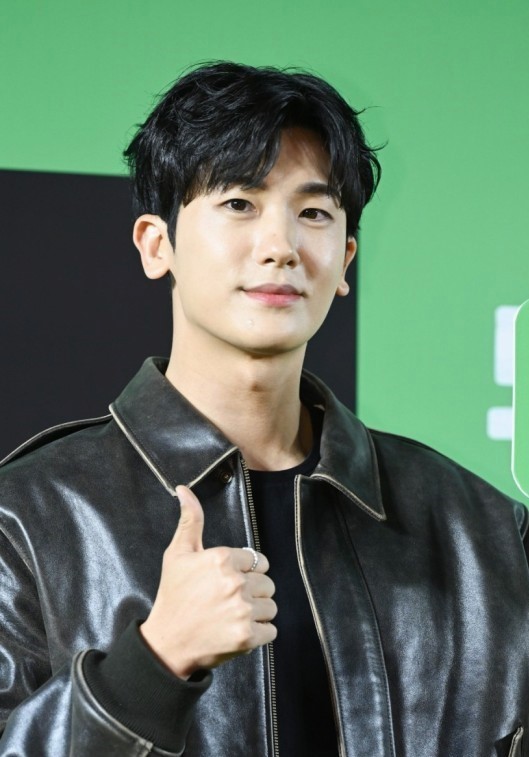
พัก ฮย็อง-ชิก

| name = พัก ฮย็อง-ชิก
| image = 20230425 Park Hyung-sik 박형식.jpg
| native_name_lang = ko
| birth_place = ยงอิน จังหวัดคย็องกี เกาหลีใต้
| years_active = 2010–ปัจจุบัน
| agent = P&Studio
| module = Infobox musical artist
| embed = yes
| module2 = Infobox Korean name
| child = yes
| color = transparent|headercolor=transparent
| rr = Bak Hyeong-sik
| mr = Pak Hyŏngsik
พัก ฮย็อง-ชิก (; เกิด 16 พฤศจิกายน ค.ศ. 1991) เป็นนักร้อง นักเต้น และนักแสดงชาวเกาหลีใต้ เป็นสมาชิกของกลุ่มบอยแบนด์ชาวเกาหลีใต้ชิลเดรนออฟเอมไพร์ (ZE:A) และกลุ่มย่อย ZE:A Five ในฐานะนักแสดงเขามีชื่อเสียงจากเรื่อง "วุ่นรักทายาทพันล้าน" (2013), "สังคมไฮโซ" (2015), "ฮวารัง อัศวินพิทักษ์ชิลลา" (2016), "สาวน้อยจอมพลัง โดบงซุน" (2017), และ สูท คู่ป่วนทนายจอมกวน (2018) นอกจากนั้นเขาได้แสดงในภาพยนตร์และละครเพลงด้วย
== ชีวิตวัยเด็กและการศึกษา ==
ฮย็องชิกเกิดวันที่ 16 พฤศจิกายน ค.ศ. 1991 (พ.ศ. 2534 ปีมะแม) ที่เมืองยงอิน จังหวัดคย็องกี|คยองกี ประเทศประเทศเกาหลีใต้|เกาหลีใต้ ในครอบครัวที่พื้นฐานดี ค่อนข้างมีฐานะ พ่อของเขาทำงานเป็นผู้บริหารระดับสูงของบริษัทรถยนต์ BMW Korea (ปัจจุบันเกษียณแล้ว) และแม่เป็นครูสอนเปียโน ฮย็องชิกเป็นลูกคนเล็ก โดยมีพี่ชาย 1 คนคือ พัค มิน-ชิก ชื่อ "ฮย็องชิก" นั้น เป็นชื่อที่พระตั้งให้ เนื่องจากแม่และยายของเขานับถือศาสนาพุทธ
ฮย็องชิกจบการศึกษาระดับประถมจากโรงเรียน Shingal Elementary School, ระดับมัธยมต้นจาก Kihung Middle School, ระดับมัธยมปลายจาก Shingal High School และศึกษาระดับปริญญาตรี ที่คณะบริหารธุรกิจ Digital Seoul Culture Arts University เปิดโปรไฟล์ "ประธานอัน" หรือ "พัคฮยองชิก "
ฮย็องชิกเป็นเด็กกิจกรรมตัวยง เขาทำกิจกรรมหลายอย่างตั้งแต่เล็ก แม่เคยให้เขาเรียนเทควันโดและฮัปกิโดตั้งแต่เด็ก ๆ แต่เขาไม่ชอบและทำได้ไม่ดีนัก อย่างไรก็ตามเขาเริ่มเรียน ":en: Kumdo|กอมโด (Gumdo)" (ศิลปะการต่อสู้โดยใช้ดาบของเกาหลี คล้ายเคนโด้) ตอน ป.3 และเรียนต่อมาอีกกว่า 8 ปี เขาทำได้ดี และแข่งขันระดับโรงเรียนชนะหลายรายการ Little Park HyungSik in Gumdo uniform เขาสอบได้ถึงระดับ สายดำ ขั้น 4
ช่วงเรียนประถมปลายเขาเข้าร่วมวงดนตรีของโรงเรียน และได้เป็นนักร้องนำของวง ทำกิจกรรมร่วมกับวงหลายอย่าง เขาจึงค่อนข้างเป็นที่รู้จักในโรงเรียน ต่อมาวงของเขาเข้าร่วมการประกวดวงดนตรีประจำจังหวัดจังหวัดคย็องกี|คยองกี และได้รับรางวัลชนะเลิศในการประกวด จากการประกวดครั้งนั้นฮย็องชิกได้รับนามบัตรจากเอเจนซีหลายแห่งให้เข้าร่วมการออดิชั่นเป็นนักร้อง รวมถึง SM Entertainment และ YG Entertainment สองค่ายบันเทิงยักษ์ใหญ่ของเกาหลีใต้ แต่ตอนนั้นเขาไม่สนใจเข้าวงการ จึงไม่ได้เข้าร่วมออดิชั่น จนกระทั่งก่อนเรียนจบประถมปลาย เขาตัดสินใจจะทำกิจกรรมร่วมกับเพื่อน ๆ ในวง เพื่อเก็บเป็นความทรงจำดี ๆ ก่อนจบการศึกษา จึงเข้าออดิชั่นในรายการที่ยังเหลืออยู่ และเขาผ่านการคัดเลือก นั่นทำให้เขาคิดหนัก ไม่แน่ใจว่าควรจะมุ่งหน้าไปทางไหน เขาปรึกษาแม่และได้กำลังใจจากแม่ผู้เชื่อมั่นในความสามารถของเขา ฮย็องชิกจึงตอบรับการคัดเลือก และเริ่มต้นชีวิตเด็กฝึกตั้งแต่นั้นมา
เขาประสบปัญหาในช่วงแรกของการเป็นเด็กฝึก ทำให้เขาตัดสินใจย้ายออกจากเอเจนซีเดิม และเข้าร่วมกับเอเจนซีใหม่คือ Star Empire Entertainment ก่อนจะได้เดบิวต์เป็น ZE:A ในที่สุด
== ชีวิตในวงการบันเทิง ==
=== 2009: ก่อนเดบิวต์ ===
ในเดือนกุมภาพันธ์ ค.ศ 2009 ฮย็องชิกได้เล่นมิวสิควิดีโอเพลง "Date" ให้ซับยูนิตของวงเกิร์ลกรุ๊ปชื่อดัง จิวเวลรี เอส (Jewelry S) และในปีเดียวกันเขาเป็นนายแบบให้แบรนด์ชุดนักเรียนยี่ห้อหนึ่ง และยังเข้าร่วมรายการเรียลลิตี้ทางช่อง Mnet คือ "ZE:A's Debut Diary" ร่วมกับสมาชิก ZE:A คนอื่น ๆ
=== 2010: ZE:A เดบิวต์ ===
ในวันที่ 7 มกราคม ค.ศ. 2010 ฮย็องชิกได้เดบิวต์เป็น 1 ใน 9 สมาชิกของวง ZE:A โดยรับหน้าที่เป็นนักร้องเสียงหลักของวง (Main Vocal) เขาเป็นสมาชิกที่จัดอยู่ในกลุ่มน้องเล็ก(มักเน่) เนื่องจากเขามีอายุน้อยเกือบจะที่สุดของวง โดยอายุมากกว่าน้องเล็กสุดของวง คิม ดง-จุน (Kim Dong-Jun) เพียง 3 เดือน
=== 2011: ละครเวที (Musical) เรื่องแรก ===
ในปี 2011 นี้ ฮย็องชิกเริ่มได้รับโอกาสให้ทำกิจกรรมเดี่ยวนอกเหนือจากงานร่วมกับวงมากขึ้น เขาได้รับคัดเลือกให้เล่นบท "บัน แฮ-วอน" (Ban Hae-won) 1 ใน 3 ตัวละครเอกในละครเวทีเรื่อง "Temptation of Wolves" ร่วมกับ คิม รยอ-อุก วง ซูเปอร์จูเนียร์ (Ryeowook SJ) นั่นทำให้เขาเริ่มมีความสัมพันธ์อันดีกับเพื่อน ๆ พี่ ๆ ในวงการอย่างกว้างขวางมากขึ้น โดยเฉพาะกับ คิม รยอ-อุก|รยออุก ซึ่งให้ความเอ็นดูฮย็องชิกมาก เคยชวนเขาไปเที่ยวเล่นและค้างคืนถึงหอพักของ ซูเปอร์จูเนียร์ และเคยพูดถึงฮย็องชิกออกรายการและสื่อโซเชี่ยลหลายครั้ง ซึ่งฮย็องชิกเคยพูดถึงรยออุคว่า รยออุคเป็นเหมือนเทวดามาโปรด ตอนนั้นเขามีปัญหากับการปรับตัวให้เข้ากับวงการบันเทิง แต่พี่รยออุคได้ช่วยแนะนำในหลาย ๆ เรื่อง
=== 2012: เริ่มต้นงานแสดง ===
ในปีนี้ฮย็องชิกเริ่มได้รับบทที่ดีขึ้น แม้จะยังไม่ใช่บทเด่นนักแต่ก็ดีกว่าบทรับเชิญที่เขาเคยได้ในช่วงปี 2010 เขาร่วมแสดงในละครของช่อง SBS เรื่อง "I Remember You". และในปีเดียวกันเขาได้รับบทน้องชายนางเอก ซึ่งเป็นนักร้องนำวงอินดี้ "โอ ซู-ฮยอน" ในละครเรื่อง "Dummy Mommy ทางช่อง SBS" เขาเริ่มเป็นที่รู้จักมากขึ้นจากการเข้าร่วมรายการ"โรแมนติกไอดอล (The Romantic & Idol)" ซึ่งเขาออกรายการร่วมกับไอดอลหลายคน และเกิดกระแสคู่จิ้นระหว่างฮย็องชิก กับ นัม จี-ฮย็อน|จี-ฮย็อน หัวหน้าวงโฟร์มินิต (Ji-hyun 4Minute) ช่วงระหว่างรายการออกอากาศด้วย จีฮยอน 4 minutes และ ZE:A ฮยองชิก
=== 2013: ปีแห่งสปอตไลท์ : Real Men เปลี่ยนชีวิต ===
เริ่มต้นตั้งแต่ต้นปี ในเดือนมกราคม ละครดราม่าเรื่อง "Sirius" ได้เริ่มฉายทางช่อง KBS2 ในเรื่องนี้ฮย็องชิกได้รับบทที่ยากขึ้นมาก เขาเล่นบทฝาแฝด ซึ่งก็คือตัวละครเอกของเรื่อง "โด อึน-ชาง" (Do Eun-Chang) และ "โด ชิน-อู" (Do Shin-woo) ในช่วงวัยรุ่น ซึ่งเขาได้รับเสียงชื่นชมจากการเล่นเป็นตัวละคร 2 ตัว ที่มีนิสัยแตกต่างกัน ให้เห็นถึงความต่างของตัวละครได้อย่างชัดเจน และเล่นบทดราม่ากดดันได้ดี Idol Actors Park Hyung-sik
ในเดือนมีนาคม 2013 ฮย็องชิกเป็น 1 ใน 5 สมาชิกของ ZE:A ที่ได้ออกอัลบั้มยูนิตย่อย ZE:A Five ร่วมกับ ชีวาน (Siwan), เควิน (Kevin), มินวู (Minwoo) และ ดงจุน (Dongjun)
จากการผลงานการแสดงในเรื่อง Sirius ทำให้เขาได้รับบทเด่นในละครช่อง tvN เรื่อง "ลิขิตรักข้ามเวลา" (Nine: Nine Time Travels) โดยเล่นเป็นพระเอกช่วงวัยรุ่น "พัค ซอน-อู" (Park Sun-woo) ซึ่งแสดงโดย ลี จิน-อุค (Lee Jin-wook) เนื่องจากเป็นละครที่ตัวเอกข้ามเวลาได้ เขาจึงมีบทบาทสำคัญตลอดเรื่อง ผู้กำกับเรื่องนี้ได้ให้เหตุผลที่เลือกฮย็องชิกมาแสดงบทนี้ว่า เขาได้ดูละครเรื่อง Sirius และประทับใจการแสดงออกทางแววตาของฮย็องชิกในบทฝาแฝด 2 คน ทำให้เขามั่นใจว่าฮย็องชิกจะทำได้ดีในบทนี้ และ "คิม ยอง-คยู" (Kim Young-Kyu) ผู้ช่วยโปรดิวเซอร์ในเรื่องนี้ก็ออกมาชื่นชมฮย็องชิกเช่นกันว่า ""เขาเป็นนักแสดงที่มีพัฒนาการในทุก ๆ วัน ถึงแม้เขาจะเป็นไอดอล แต่เขามีศักยภาพที่จะเติบโตเป็นนักแสดงได้ เขาจะต้องประสบความสำเร็จอย่างแน่นอน"" ZE:A’s Park Hyung Sik Succeeds At Time Travel
และผลงานที่โดดเด่นที่สุดในปีนี้ เป็นผลงานเปลี่ยนชีวิตของฮย็องชิกอย่างแท้จริง แจ้งเกิดฮย็องชิกให้เป็นที่รู้จักในวงกว้างอย่างรวดเร็ว คือ รายการเรียลลิตี้ฝึกทหารเรตติ้งสูง "เรียลเมน" (Real Men) ทางช่อง MBC ฮย็องชิกได้รับคัดเลือกให้เข้าร่วมรายการแทน "มีร์" (Mir) เอ็มแบล็ก ซึ่งถอนตัวออกจากรายการไป โดยฮย็องชิกเข้าร่วมรายการพร้อมกับ "จางฮยอก" (Jang Hyuk) ดาราชือดัง ในตอนที่ 9 ของซีซั่นแรก ฮย็องชิกเข้าร่วมรายการด้วยภาพลักษณ์ไร้เดียงสาแต่มุ่งมั่น เพียงแค่ตอนที่ 9 นี้ออกอากาศ เขาก็ได้รับความสนใจมาก ชื่อของเขาขึ้นอันดับ 1 ในเว็บค้นหาต่าง ๆ (search engine) ในทันที ทำให้รายการได้รับความสนใจมาก เรตติ้งจากระดับ 6-7% ในตอนก่อน ๆ พุ่งขึ้นไปถึงระดับ 14-15% ภายในเวลาไม่ถึงเดือนหลังจากเขาเข้าร่วมรายการ ฮย็องชิกได้รับความเอ็นดูอย่างท่วมท้นจากแฟนๆรายการจนได้รับฉายา "ทหารน้อย" (Baby Soldier) เขาได้รับความสนใจในวงกว้างจนถึงขนาดได้เป็นพรีเซ็นเตอร์โฆษณาสินค้ารายการใหญ่ ๆ หลายรายการ เช่น บะหมี่กึ่งสำเร็จรูปยี่ห้อดัง ชินรามยอน (Shin Ramyun), ขนมเปเปโร่ (PEPERO), เสื้อผ้าและอุปกรณ์ Outdoor มาร์มอต (Marmot) etc.
หลังจากเขามีชื่อเสียงในวงกว้างแล้ว ทำให้งานในวงการทั้งของเขาและของวง ZE:A เพิ่มขึ้นเป็นเท่าตัว ตารางงานเขาแน่นมาก ฮวัง ควัง-ฮี (Kwang-hee) หนึ่งในสมาชิก ZE:A เคยบอกว่า ฮย็องชิกทำให้ค่าตัวของวงเพิ่มขึ้นเป็นสองเท่า และบทบาทของฮย็องชิกในวงก็เพิ่มมากขึ้นอย่างเห็นได้ชัด เขาได้เต้นในตำแหน่งเซ็นเตอร์ ในท่อนฮุคเพลงโปรโมตอัลบั้มใหม่ "The Ghost of Wind" จากเดิมที่มักจะได้เต้นอยู่ด้านหลังเพราะตัวสูงที่สุด และได้รับหน้าที่ในการให้สัมภาษณ์ในรายการต่างๆ มากขึ้นHappy Together - Unexpected stars Special with Hyungsik & Kwanghee of ZE:A & more! (2013.09.11)
ฮย็องชิกได้รับคัดเลือกให้เล่นบทพระเอก "ไคลด์" (Clyde) ในละครเวทีสุดคลาสสิคเรื่อง บอนนีและไคลด์|"บอนนีและไคลด์" (Bonnie & Clyde) ร่วมกับ คีย์ (นักร้อง)|คีย์ ชายนี (Key SHINee)Musical Bonnie & Clyde: Featuring Park Hyungsik & SHINee Key ซึ่งทำการแสดงในช่วงเดือนกันยายนถึงตุลาคม
โอกาสทางด้านการแสดงของเขาเปิดกว้างมากยิ่งขึ้น เขาร่วมแสดงในละครฮิตของช่อง SBS เรื่อง หยุดหัวใจ นายไฮโซ ("The Heirs") ในบท "โจ มยอง-ซู" (Jo Myung-Soo) แต่เนื่องจากตารางงานของเขาแน่นมาก ทำให้กองละครจำเป็นต้องปรับลดบทบางช่วงของเขาลงอย่างน่าเสียดาย ซึ่ง คิม อู-บิน (Kim Woo-bin) เล่าถึงเรื่องนี้ในงานรางวัลประจำปีของช่อง SBSKim Woo Bin says he and Park Hyung Sik aimed to win the Best Couple Award in Heirs
ฮย็องชิกคว้ารางวัลแรกในชีวิตหลังจากเข้าวงการบันเทิงได้ในปีนี้เอง นั่นคือรางวัล MBC Entertainment Awards 2013 สาขา ดาวรุ่งชายยอดเยี่ยมในรายการวาไรตี้ (Best Male Newcomer in a Variety Show) จากผลงานในรายการ เรียลเมน (Real Men)The Winners of 2013 MBC Entertainment Awards
=== 2014: ดาวรุ่งแห่งวงการละคร ===
ช่วงเดือนมกราคม มีข่าวลือว่าฮย็องชิกจะถอนตัวออกจากรายการเรียลเมน (Real Men) เนื่องจากตารางงานที่แน่นจนเกินไปของเขา โดยข่าวว่าเขาจะออกจากรายการพร้อมกับ จางฮยอก, รยู ซู-ยอง (Ryu Soo-young) และ ซน จิน-ยอง (Son Jin-young) ซึ่งทั้ง 3 คนถอนตัวออกจากรายการไปในตอนที่ 44 แต่ฮย็องชิกก็ออกมายืนยันว่าจะยังอยู่ร่วมกับรายการต่ออย่างแน่นอนHyungsik to leave 'Real Men' แต่เขาได้รับบาดเจ็บที่หลังในขณะถ่ายทำรายการตอนที่ 51 ซึ่งออกอากาศวันที่ 30 มีนาคม 2014 ทำให้จำเป็นต้องหยุดพักการถ่ายทำรายการไปช่วงระยะสั้น ๆ และกลับมาในตอนที่ 54’s Park Hyung Sik to Miss Next Recording of “Real Men” Due to Injury
ต้นปี 2014 นี้ ฮย็องชิกมีผลงานละครเวทีเรื่อง "สามทหารเสือ" (The Three Musketeers) โดยเขารับบทพระเอก "ดาตาญัง" (d'Artagnan) ร่วมกับ ซ็องมิน ซูเปอร์จูเนียร์ (Sungmin SJ), คีย์ (นักร้อง)|คีย์ ชายนี (Key SHINee), จุน. เค ทูพีเอ็ม (Jun K. 2PM), ซึงย็อน เอฟทีไอส์แลนด์ (Suenghyun FT Island) ซึ่งเริ่มแสดงมาตั้งแต่เดือนธันวาคม 2013 ถึงเดือนกุมภาพันธ์ 2014'Three Musketeers' musical starring Sungmin, Jun.K, Hyungsik โดยฮย็องชิกได้เข้าร่วมในรอบการแสดงที่ประเทศญี่ปุ่นในเดือนมีนาคมด้วยZE:A Park Hyungsik Heading to Japan for Musical The Three Musketeers
และในเดือนเมษายนปีนี้ ฮย็องชิกได้กลับมารับบท "ไคลด์" (Clyde) อีกครั้ง ในการรีสเตทละครเวทีเรื่อง บอนนีและไคลด์|"บอนนีและไคลด์" (Bonnie & Clyde) โดยคราวนี้เขาได้เล่นคู่กับรุ่นพี่ที่อายุห่างกันถึง 11 ปี กาฮี จากวง อาฟเตอร์สกูล (วงดนตรีเกาหลี)|อาฟเตอร์สกูล (Kahi Afterschool) โดยมีรอบการแสดงยาวไปถึงเดือนมิถุนายนZE:A’s Park Hyung Sik and Kahi to Meet as Lovers in “Bonnie & Clyde” Park Hyung Sik Rejoins as Cast of Musical “Bonnie and Clyde”
ฮย็องชิกยังคงทำกิจกรรมร่วมกับวง ZE:A อย่างต่อเนื่อง ช่วงเดือนมิถุนายน ZE:A ออกอัลบั้มใหม่ โปรโมตเพลง "Breath" และ "St:Dagger" โดยอัลบั้มใหม่นี้ฮย็องชิกได้มีส่วนร่วมกับการแต่งทำนองเพลง "One" ร่วมกับ e.one ด้วย
ฮย็องชิก ได้รับการเสนอบทตัวละครหลักในละครครอบครัว 53 ตอนจบ ทางช่อง KBS2 เรื่อง "ครอบครัวจอมวุ่น บ้านอุ่นไอรัก" ("ครอบครัวจอมวุ่น บ้านอุ่นไอรัก|What Happens to My Family)" ในบทน้องชายคนเล็กผู้ไม่เอาถ่านของครอบครัว "ชา ดัล-บง" (Cha Dal-Bong) ทำให้เขาจำเป็นต้องถอนตัวออกจากรายการ "เรียลเมน" (Real Men) ในเดือนกรกฎาคม เพื่อให้ตารางงานของเขาสามารถรองรับงานละครยาวได้ และนั่นเป็นการตัดสินใจที่ถูกต้อง เพราะละครเรื่องนี้ประสบความสำเร็จมาก เรตติ้งถล่มทลายขึ้นไปสูงที่สุดถึง 44.4% ทำเรตติ้งสูงที่สุดของละครทุกช่องในปีนั้น ทำให้ฮย็องชิกได้รับเสียงชื่นชมและได้รับการยอมรับในฝีมือการแสดงมากขึ้น
จากฝีมือการแสดง และความสำเร็จของละคร "ครอบครัวจอมวุ่น บ้านอุ่นไอรัก" (What Happens to My Family) ทำให้ฮย็องชิกคว้ารางวัลได้ถึง 2 รางวัลจากงานประกาศรางวัลประจำปีของช่อง คือ KBS Drama Awards 2014 สาขา ดาวรุ่งชายยอดเยี่ยม (Best New Actor) และสาขา คู่แสดงยอดเยี่ยม (Best Couple Award) ร่วมกับ นัม จี-ฮยอน (Nam Ji-hyun) ซึ่งแสดงคู่กันในละครเรื่องนี้ KBS Drama Awards' Best New Actor and Actress awards for Seo In-guk Park Hyung-sik Kim Seul-gi Nam Ji-hyun The Winners of the 2014 KBS Drama Awards
ฮย็องชิกกลับไปปรากฏตัวในรายการเรียลเมนอีกครั้งในตอนพิเศษ End of the year : Special Vacation ซึ่งออกอากาศช่วงเดือนธันวาคม ซึ่งรวบรวมทหารที่เคยออกรายการในตอนต่าง ๆ มารวมตัวกันเป็นพิเศษ ตามความต้องการของ คิม ซู-โร (Kim Soo-ro), ซอ คยอง-ซอก (Seo Kyung Seok) และ แซม แฮมมิงตัน (Sam Hammington) สมาชิกหลักของรายการ ซึ่งกำลังจะครบกำหนดการฝึกและจะออกจากรายการในเดือนมกราคม 2015ZE:A’s Park Hyung Sik to Reappear on ‘Real Man’
=== 2015: เปลี่ยนภาพลักษณ์ ===
ช่วงต้นปี 2015 ฮย็องชิกยังคงถ่ายทำละครเรื่อง "ครอบครัวจอมวุ่น บ้านอุ่นไอรัก" (What Happens to My Family) โดยละครเรื่องนี้ยังคงออกอากาศและทำเรตติ้งสูงขึ้นเรื่อย ๆ จนจบในเดือนกุมภาพันธ์
หลังจากปิดกล้องละครแล้ว เขาก็ตอบรับเข้าร่วมรายการวาไรตี้ "Law of the Jungle" ตอน อินโดจีน (Indochina)Hyungsik confirmed for 'Laws of the Jungle - Indochina' ตอนที่ 158 - 162 โดยถ่ายทำในช่วงปลายเดือนกุมภาพันธ์ - มีนาคม และออกอากาศในช่วงเดือน เมษายน - พฤษภาคม
ฮย็องชิกได้รับโอกาสในการแสดงบทที่โตขึ้นในละครเรื่อง "สังคมไฮโซ" (สังคมไฮโซ|High Society) ซึ่งเป็นละครที่เปลี่ยนภาพลักษณ์ของเขาได้อย่างเฉียบขาด จากเดิมที่เขามักจะได้รับบทแนววัยรุ่น หรือหนุ่มน้อยสดใส แต่เรื่องนี้เขาได้รับบทเป็นหนุ่มสังคมจัด หล่อ รวย เจ้าชู้ ผู้อำนวยการของซุปเปอร์มาร์เก็ต ที่ตกหลุมรักพนักงานพาร์ทไทม์ในบริษัทตัวเอง บทบาท "ยู ชาง-ซู" (Yoo Chang-Soo) ในเรื่องนี้ ส่งให้เขามีรูปลักษณ์ที่โตขึ้นอย่างชัดเจน กลายเป็นนักแสดงดาวรุ่งที่น่าจับตามอง และมีโอกาสร้องเพลงประกอบละครเดี่ยวเป็นครั้งแรก คือ เพลง "You're My Love" ZE:A's Hyungsik serenades with 'High Society' OST 'You're My Love'
ละครเรื่องนี้ประสบความสำเร็จในประเทศญี่ปุ่น นั่นทำให้ความนิยมของเขาในญี่ปุ่นพุ่งสูงขึ้น จากที่มีอยู่แล้วเนื่องจากละคร "ครอบครัวจอมวุ่น บ้านอุ่นไอรัก" (What Happens to My Family) ดังในญี่ปุ่น และวง ZE:A มีฐานแฟนคลับอยู่ที่ญี่ปุ่นพอสมควร จนกระทั่งสามารถจัดงานแฟนมีตติ้งเดี่ยว (Solo Fan meeting) ของตนเองที่ญี่ปุ่นได้ZE:A Member Hyungsik To Hold Solo Fan Meeting In Tokyo, Japan Hyung-sik holds first fan meeting in Japan
ความโดดเด่นด้านการแสดงของเขาในละคร High Society ทำให้เขาคว้ารางวัลประจำปีของช่องไปครอง คือ SBS Drama Awards 2015 สาขา รางวัลนักแสดงชายดีเด่น (Excellence Award, Actor in a Miniseries)
=== 2016: ละครพีเรียดเรื่องแรก (ซากึก) ===
ช่วงปลายปี 2015 ฮย็องชิกได้รับการเสนอบท 1 ใน 3 ตัวละครเอก ในละครเรื่อง "ฮวารัง อัศวินพิทักษ์ชิลลา" (Hwarang: The Poet Warrior Youth)ฮวารัง อัศวินพิทักษ์ชิลลา เขารับบทตัวละครซึ่งมีอยู่จริงในประวัติศาสตร์คือ "ซัม เมก-จง" (Sam Maek-Jong) หรือ "พระเจ้าจินฮึงแห่งซิลลา|พระเจ้าจินฮึง" กษัตริย์ผู้ยิ่งใหญ่แห่งอาณาจักรชิลลา โดยละครเรื่องนี้เป็นละครฟอร์มยักษ์ นำแสดงโดยนักแสดงชื่อดังอย่าง พัก ซอ-จุน (Park Seo-jun), โค อา-รา (Go A-ra) และ ฮย็องชิก ร่วมกับนักแสดงอีกหลายคนซึ่งต่างได้รับความสนใจ เช่น ชเว มิน-โฮ (นักร้อง)|ชเว มิน-โฮ วง ชายนี (Minho SHINee) และ วี วง บีทีเอส (กลุ่มนักร้อง)|บีทีเอส (V BTS) ฯ ลฯ ทำให้ละครเป็นที่จับตามองอย่างมากทั้งในและต่างประเทศตั้งแต่ยังไม่เริ่มถ่ายทำ
ละครเรื่องนี้เป็นละครที่ถ่ายทำเสร็จทั้งหมดก่อนเริ่มฉาย (Pre-Production) และเนื่องจากเป็นละครพีเรียดที่มีฉากต่อสู้หลายฉาก นักแสดงจึงต้องเข้าเรียนขี่ม้า ยิงธนู และฟันดาบเพิ่มเติม ฮย็องชิกซึ่งมีพื้นฐานการขี่ม้ามาก่อนแล้ว เนื่องจากเคยเรียนในช่วงสั้นๆสมัยเด็ก และเป็นมือธนูในการแข่งขันกีฬาสีไอดอลHyungsik Archery ทั้งยังมีทักษะการฟันดาบจากการเล่น:en: Kumdo|กอมโด (Kumdo) สามารถทำได้ดีโดยไม่ต้องใช้ตัวแสดงแทนPark Hyungsik Hopes to Film “Hwarang” Without Stunt Doubles 'HWARANG' PD INTERVIEW ② "HYUNGSIK·MINHO·TAEHYUNG, TOWARDS THE 2ND HALF, THEY WILL PROBABLY GET (MUCH) APPLAUSE"
ฮย็องชิกได้มีโอกาสร้องเพลงประกอบละครอีกครั้งในละครเรื่องนี้ ซึ่งเป็นเพลงประกอบละครในตอนที่ 7 ชื่อเพลง I'll be Here.Park Hyung Sik Lends His Sweet Vocals For Latest “Hwarang” OST
ฮวารังเลื่อนการถ่ายทำจากเดิมที่ควรจะเริ่มตั้งแต่ช่วงสิ้นปี 2015 เป็นช่วงปลายเดือนมีนาคม ทำให้คิวงานของฮย็องชิกมีช่องว่างเขาจึงถือโอกาสพักผ่อนหลังจบละคร High Society โดยเดินทางมาพักผ่อนที่ประเทศไทยพร้อมกับ ชีวาน เพื่อนร่วมวง ZE:A และลงเรียนคอร์สดำน้ำจนกระทั่งได้รับใบอนุญาตดำน้ำ โดยเขาเคยพูดว่า เขาชอบความรู้สึกตอนที่ดำน้ำ เขารู้สึกเหมือนได้อยู่กับตัวเองอย่างแท้จริง มันมีแค่ตัวเขากับเสียงเต้นของหัวใจตัวเอง
และหลังจากพักผ่อนเขาก็กลับมารับงานละครเวที "สามทหารเสือ" (The Three Musketeers) ซึ่งรีสเตทอีกครั้งในบท "ดาตาญัง" (d'Artagnan) เช่นเดิม ร่วมกับ ซานดึล และ ชินอู แห่งวง บีวันเอโฟร์ (Sandeul and CNU B1A4) โดยมีรอบการแสดงในเดือนเมษายน - มิถุนายนZE:A's Hyungsik is cast in the musical 'The Three Musketeers' Hyung Sik, Sandeul, and CNU Confirmed for 2016 “The Three Musketeers” Musical
เดิมกำหนดฉายของฮวารังคือช่วงเดือนกรกฎาคม แต่ก็ได้เลื่อนฉายไปถึงช่วงเดือนธันวาคม นั่นทำให้ละครฉายยาวข้ามไปถึงเดือนกุมภาพันธ์ ปี 2017 จนเวลาออกอากาศทับซ้อนกับละครอีกเรื่องซึ่งฮย็องชิกนำแสดงเช่นกัน คือ "สาวน้อยจอมพลัง โดบงซุน" (Strong Woman Do Bong-soon) ซึ่งมีกำหนดฉายในเดือนมกราคม 2017 ซึ่งเกิดขึ้นไม่บ่อยนักในวงการละครของเกาหลี ทำให้ละคร "หญิงแกร่งโดบงซุน" ตัดสินใจเลื่อนเวลาฉายไปเป็นเดือนกุมภาพันธ์ 2017 กล่าวคือ ตอนจบของฮวารังออกอากาศในวันที่ 21 กุมภาพันธ์ 2017 และตอนแรกของ "หญิงแกร่งโดบงซุน" ออกอากาศ ใน 3 วันถัดมาทันที คือวันที่ 24 กุมภาพันธ์ 2017 เรียกว่าฉายต่อกันในสัปดาห์เดียวกันเลยทีเดียวPark Hyung Sik Joins Park Bo Young In “Do Bong Soon” Drama, Broadcast Likely To Overlap With “Hwarang” ZE:A’s Hyungsik to Star Alongside Park Bo Young In “Do Bong Soon”
สัญญาของฮย็องชิกกับ Star Empire Entertainment จะสิ้นสุดลงในวันที่ 6 มกราคม 2017 ทำให้เอเจนซี่ต่างวิ่งเข้าหาฮย็องชิกเพื่อเสนอสัญญา และแม้จะค่อนข้างชัดเจนว่าสมาชิกวง ZE:A ทุกคนจะไม่ต่อสัญญากับต้นสังกัดเดิม เนื่องจากมีความขัดแย้งที่หัวหน้าวง ZE:A มุน จุน-ยอง (Moon Jun-Young) เคยออกมาแฉถึงสัญญาที่เอารัดเอาเปรียบของ Star Empire ไปเมื่อปี 2014หัวหน้าวง ZE:A ทวีตจวกประธานค่าย Star Empire แต่ Star Empire ยังคงพยายามยื้ออย่างที่สุด โดยขู่ดำเนินการทางกฎหมายกับเอเจนซี่ต่าง ๆ ที่เข้ามาทาบทามพวกเขาด้วยStar Empire addresses rumors about ZE:A's departure from the label
=== 2017: ขึ้นทำเนียบพระเอก โด่งดังทั่วเอเชีย ===
ฮย็องชิกได้รับบทพระเอกอย่างเต็มตัวเป็นครั้งแรกในละครโรแมนติกคอมเมดี้ ทางช่องเคเบิล JTBC เรื่อง ""สาวน้อยจอมพลัง โดบงซุน" (Strong Woman Do Bong-soon)" คู่กับดาราสาวชื่อดัง พัค โบ-ยอง (Park Bo-young) โดยเขารับบทเป็น "อัน มิน-ฮยอก" (Ahn Min-hyuk) ประธานบริษัทผลิตเกมชื่อดัง ละครเรื่องนี้ประสบความสำเร็จทั้งในด้านกระแสและเรตติ้ง ทุบสถิติเรตติ้งสูงสุดของละครช่อง JTBC “Strong Woman Do Bong Soon” Scores Highest Viewership Ratings Yet ความนิยมของฮย็องชิกพุ่งสูงขึ้นอย่างรวดเร็วทั้งในและต่างประเทศ รวมถึงประเทศไทยด้วย และเขาก็ได้มีโอกาสร้องเพลงประกอบละครอีกครั้ง ชื่อเพลง Because of YouPark Hyung Sik Lends Voice To “Strong Woman Do Bong Soon” OST
ในช่วงเดือนกุมภาพันธ์ ภาพยนตร์แอนิเมชั่นชื่อดัง "โทรลล์ส" (Trolls) ซึ่งฮย็องชิกพากย์เสียงภาษาเกาหลีในบทพระเอก "แบรนช์" (Branch) ร่วมกับดาราสาว อี ซอง-คยอง (Lee Sung-kyung) ซึ่งพากย์บทนางเอกได้ออกฉายLee Sung Kyung and Park Hyung Sik Get Into Character For “Trolls” โดยทั้งคู่ได้ร้องเพลงประกอบภาพยนตร์เรื่องนี้ True Colors ในช่วงโปรโมตภาพยนตร์ร่วมกัน Park Hyungsik & Lee SungKyung True Colors
ละคร ""สาวน้อยจอมพลัง โดบงซุน" (Strong Woman Do Bong-soon)" เป็นละครเรื่องสุดท้ายของฮย็องชิกภายใต้สังกัด Star Empire หลังจากหมดสัญญาไปตั้งแต่ต้นเดือนมกราคมแล้ว ฮย็องชิกยังคงใช้เวลาตัดสินใจเลือกสังกัดใหม่อย่างไม่เร่งรีบ เขาได้รับข้อเสนอจากสังกัดใหญ่ๆ มากมาย ยิ่งโดยเฉพาะหลังจากความสำเร็จของละคร ""สาวน้อยจอมพลัง โดบงซุน"" ZE:A's contracts with Star Empire Entertainment come to an end แต่เขารอจนปิดกล้องละครและหมดภาระผูกพันกับต้นสังกัดเดิมอย่างแท้จริงแล้ว จึงประกาศการเลือกสังกัดใหม่ และฮย็องชิกตัดสินใจเลือก United Artists Agency (UAA) ซึ่งดูแลนักแสดงชื่อดังอย่าง ซอง เฮเคียว (Song Hye-kyo) และ ยู อา-อิน (Yoo Ah-in) เป็นบ้านหลังใหม่ของเขา โดยประกาศเซ็นสัญญาอย่างเป็นทางการกันในเดือนเมษายน 2017Park Hyung Sik Officially Signs Contract With New Agency ทำให้เห็นถึงเส้นทางในวงการบันเทิงที่เขาต้องการเดินไปต่อชัดเจนมากขึ้นว่า เขาต้องการเริ่มต้นชีวิตนักแสดงอย่างเต็มตัว จึงเลือกเซ็นสัญญากับสังกัดนักแสดง ฮย็องชิกได้ตกลงกับต้นสังกัดใหม่ก่อนแล้วว่า เขาขอหยุดพักผ่อนในเดือนพฤษภาคม เพราะเขาถ่ายละครยาวมาตลอดตั้งแต่ฮวารัง จนถึงโดบงซุนโดยไม่ได้หยุดพัก ซึ่งเขาใช้เวลาพักผ่อนอย่างเต็มที่กับครอบครัวและเพื่อน ๆ ทั้งเพื่อนนอกวงการสมัยเรียนและเพื่อนๆ ในวงการไอดอล
หลังจากกลับจากการพักผ่อนเขาก็เริ่มงานแรกทันทีนั่น คือ แฟนมีตติ้งเดี่ยวครั้งแรกของเขาในเกาหลี Summer Day, Our First Step ซึ่งจัดขึ้นในวันที่ 2 กรกฎาคม 2017 ที่ Blue Square Samsung Card Hall ซึ่งบัตรงานนี้ขายหมดเกลี้ยงภายในเวลาไม่กี่นาทีPark Hyung Sik To Hold His First Fan Meeting Event 1st FMtickets sold out in 13 minutes โดยแขกรับเชิญในงานนี้คือ เพื่อนร่วมวง ZE:A อิม ชี-วาน, ไอดอลของเขา นักร้องชื่อดัง พัค ฮโย-ชิน (Park Hyo-shin) และเพื่อนสนิทนอกวงการของเขา 3 คน
จากนั้นเขาก็เริ่มทัวร์แฟนมีตติ้งในประเทศต่าง ๆ ในเอเชีย คือ 1. ประเทศไต้หวัน (30 กรกฎาคม 2017)Park Hyung Sik to Hold A Fan Meeting in Taiwan 2. ประเทศไทย “2017 Park Hyung Sik First Love in Bangkok" ณ GMM Live House (6 สิงหาคม 2017)"พัก ฮย็อง-ชิก"เสิร์ฟความสุขสุดฟินให้แฟน ๆ ชาวไทย ในงาน "2017Park Hyung Sik First Love in Bangkok" เซ็นทรัลเวิลด์ พัก ฮย็อง-ชิก เสิร์ฟความสุขสุดฟินให้แฟนชาวไทยใน 2017 Park Hyung Sik First Love in Bangkok ’s Park Hyungsik to hold a fan meeting and showcase in Bangkok 3. ประเทศญี่ปุ่น (29 สิงหาคม 2017)PHS FAN MEETING IN JAPAN. AUGUST 29, 2017 @ NAKANO ZERO HALL 4. ประเทศฟิลิปปินส์ (11 พฤศจิกายน 2017)Park Hyung Sik First Love in Manila Fan Meeting Hyung Sik to visit Manila in November ซึ่งได้รับการตอบรับเป็นอย่างดี โดยเฉพาะที่ประเทศไต้หวัน ซึ่งบัตรขายหมดอย่างรวดเร็วภายในเวลาไม่กี่นาที จนต้องเพิ่มที่นั่งแถวพิเศษในภายหลัง
ในช่วงปลายปี ฮย็องชิกรับบทพระเอกในภาพยนตร์สั้น ความยาว 30 นาที เรื่อง “ทูไลตส์: ริลูมิโน|Two Lights: Relúmĭno” คู่กับนักแสดงสาว ฮัน จี-มิน (Han Ji-min) กำกับโดยผู้กับกับชื่อดัง ฮอ จิน-โฮ (Hur Jin-ho) ภาพยนตร์เรื่องนี้เป็นภาพยนตร์การกุศล เพื่อโปรโมตแอปพลิเคชันช่วยเหลือผู้ป่วยโรคจอประสาทตาเสื่อมของซัมซุงอิเล็คทรอนิกส์ (Samsung Electronics) โดยฮย็องชิกรับบทเป็น ช่างจูนเปียโน "ซอ อิน-ซู" (Seo In-soo) ซึ่งเพิ่งเริ่มป่วยเป็นโรคจอประสาทตาเสื่อมมาได้ 3 ปี ทำให้การมองเห็นของเขาลดลงเรื่อย ๆ แม้ตาจะไม่บอดสนิทก็ตามSamsung Premieres Short Film, “Two Lights: Relúmĭno” Hyung Sik And Han Ji Min Confirmed As Leads Of New Film Park Hyung Sik And Han Ji Min Share Their First Impressions Of Each Other โดยภาพยนตร์เรื่องนี้ฉายทางเว็บไซต์ Youtube ในเดือนธันวาคม ซึ่งมีคำบรรยายแปลในภาษาต่าง ๆ ถึง 17 ภาษา เพื่อให้รับชมได้ทั่วโลก Hyung Sik & Han Ji Min Warm Viewers’ Hearts With Romantic Mini Film “Two Lights”
=== 2018: Suits & 8 คนพิพากษา|Juror 8 & Elisabeth ===
ช่วงต้นปี 2018 นี้ ฮย็องชิกจัดงานแฟนมีตติ้งเก็บตกจากปีก่อนที่ ประเทศฮ่องกง Park HyungSik First Love in Hong Kong ในวันที่ 2 กุมภาพันธ์ 2018Fan Meeting – Park Hyungsik First Love in Hong Kong Hyung Sik First Love in Hong Kong
และในเดือนมีนาคม 2018 ละครเรื่อง "สูท คู่ป่วนทนายจอมกวน" (Suits)สูท คู่ป่วนทนายจอมกวน Suits ละครเรื่องใหม่ของฮย็องชิกก็ได้เริ่มถ่ายทำ "สูทส์" เป็นละครดัดแปลงจากซีรีส์ชื่อดังของอเมริกา Suits ซึ่งเป็นซีรีส์แนวกฎหมาย แต่เน้นที่ความสัมพันธ์แบบครู-ลูกศิษย์ของตัวละครเอก 2 คน โดยฮย็องชิกรับบทเป็น "โก ยอน-อู" (Go Yeon-woo) ตัวละคร "ไมค์ รอสส์" (Mike Ross) ในซีรีส์ต้นฉบับ อัจฉริยะผู้มีความจำแบบภาพถ่าย แต่เลือกทางเดินชีวิตผิดพลาด จับพลัดจับผลูมาเป็นทนายโดยไม่มีแม้แต่ใบปริญญา โดยเรื่องนี้เขาแสดงประกบกับดาราแถวหน้ารุ่นพี่เบอร์ใหญ่อย่าง "จาง ดง-กอน" (Jang Dong-gun) ละครฉายทางช่อง KBS2 โดยเริ่มฉายตอนแรกในวันที่ 25 เมษายน 2018Jang Dong Gun And Park Hyung Sik Are Handsome Lawyers In First Look At Upcoming Korean Remake Of “Suits” ซึ่งได้รับกระแสตอบรับดีพอสมควร ทำเรตติ้งเป็นอันดับ 1 ของละครที่ฉายในช่วงเวลาเดียวกันตลอดช่วงเวลาออกอากาศ “Suits” Ends On A High Note With Its Best Ratings Yet และฮย็องชิกยังสามารถคว้ารางวัล Netizen Award จากเวที KBS Drama Awards 2018 จากผลงานในละครเรื่องนี้ด้วย ไฟล์:Park HyungSik Musical Elisabeth as Der Tod.jpg|200px|thumb|right|ฮยองชิก กับบทบาท Der Tod
ฮย็องชิกคอนเฟิร์มรับบทในภาพยนตร์อินดี้แนวกฎหมาย "8 คนพิพากษา|Juror 8"Juror 8 หรือ "8 คนพิพากษา" ซึ่งเป็นภาพยนตร์เกี่ยวกับการพิจารณาคดีโดยใช้คณะลูกขุนครั้งแรกของเกาหลีใต้เมื่อปี ค.ศ. 2008 โดยเขารับบทเป็น "ควอน นัม-อู" (Kwon Nam-woo) 1 ใน 8 ลูกขุนในการพิจารณาคดีครั้งนั้น Juror 8 เป็นภาพยนตร์ที่เข้าฉายในโรงภาพยนตร์เรื่องแรกของเขา เริ่มถ่ายทำในเดือนกรกฎาคม และถ่ายทำเสร็จสิ้นช่วงปลายเดือนกันยายน Park Hyung Sik To Star In His First Feature Film Alongside Moon So RiPark Hyung Sik Enters Courtroom Again In New Movie “Jurors” มีกำหนดเข้าฉายเดือน พฤษภาคม 2019
ช่วงปลายเดือนสิงหาคม UAA คอนเฟิร์มการกลับมารับงานละครเวทีในรอบ 2 ปีของฮย็องชิก ในบท "ความตาย" (Death) หรือ "เดร์ ธ็อท" (Der Tod) ยมทูตผู้ตกหลุมรักจักรพรรดินีโฉมงาม ในละครเวทีโปรดักชั่นใหญ่เรื่อง "จักรพรรดินีเอลิซาเบธแห่งออสเตรีย|เอลิซาเบธ" (Das Musical Elisabeth) ร่วมกับ จุนซู เจวายเจ (Junsu JYJ) และ เลโอ วิกซ์ (Leo VIXX) โดยฮย็องชิกมีรอบการแสดงในช่วงวันที่ 17 พฤศจิกายน 2018 - 27 มกราคม 2019 " SBS Star Park Hyung Sik Confirmed to Lead a Musical 'Elisabeth'". "SBS News". August 29, 2018. ซึ่งเขาต้องเปลี่ยนลุคย้อมผมเป็นสีบลอนด์เงิน เพื่อบทบาท Der Tod ในละครเวทีเรื่องนี้ด้วย 181118 뮤지컬 퇴근길 Preview 죽음이 이렇게 아름다워도 되나요
=== 2019: 8 คนพิพากษา|Juror 8 เข้าฉาย & เข้ากรมฯ ===
ในช่วงต้นปี 2019 นี้ ฮยองชิกยังคงมีรอบการแสดงละครเวที "จักรพรรดินีเอลิซาเบธแห่งออสเตรีย|เอลิซาเบธ" (Das Musical Elisabeth) ที่โซล จนถึง 27 มกราคม 2019 และเข้าร่วมการออกแสดงทัวร์ตามจังหวัดต่างๆของเกาหลี จนถึงเดือนเมษายน 2019 Musical Elisabeth schedule for Gwangju, Cheonan and Daegu โดยแสดงรอบสุดท้ายที่เมืองซ็องนัม ในวันที่ 13 เมษายน 2019 Musical Elisabeth Ticket Opening and Performance schedules for Busan and Jeonju. 뮤지컬〈엘리자벳〉- 전주 Elisabeth Ticket Opening and Cast Schedule for the Suwon performance 뮤지컬 〈엘리자벳〉- 성남
วันที่ 16-17 กุมภาพันธ์ 2019 ฮย็องชิกมีงานแฟนมีตติ้งรับวาเลนไทน์ "Park Hyung Sik Fun Meet" และ "Park Hyung Sik Meet & Greet" จัดโดยแบรนด์เสื้อผ้า BENCH ที่กรุงมะนิลา ประเทศฟิลิปปินส์|ฟิลิปปินส์ ALL ACCESS Park Hyung Sik Bench Fun Meet
"Juror 8" หรือ "8 คนพิพากษา" เริ่มโปรโมทภาพยนตร์ปลายเดือนมีนาคม และเข้าฉายในวันที่ 15 พฤษภาคม 2019 ถือเป็นผลงานส่งท้ายก่อนฮยองชิกจะเข้ากรมรับใช้ชาติ The Jurors, the movie with Moon So Ri and Park Hyung Sik is set to be released on the later part of March 2019. 공식입장 박형식 첫 스크린 주연 '배심원들', 5월 개봉 확정 Hyung Sik Shares Excitement About His Big Screen Debut 하루, 빨리 가겠습니다. 2019년 5월 15일에 개봉합니다.
ฮยองชิกเตรียมความพร้อมในการเข้ากรมฯ ควบคู่ไปกับการโปรโมทภาพยนตร์ จนกระทั่งเสร็จสิ้นตารางงานในวันที่ 28 พฤษภาคม 2019 '입대 D-3' 박형식 측 "부모님과 시간 보낸 후 입대할 예정" และรายงานตัวเข้ารับการเกณฑ์ทหาร ในวันที่ 10 มิถุนายน 2019
ฮยองชิกปรากฏตัวต่อสาธารณะหลังเข้ากรมฯเป็นครั้งแรกในงานประกาศรางวัล 40th Blue Dragon Film Awards 2019 ซึ่งเขาขึ้นเวทีรับรางวัล ดารายอดนิยม (Popular Star Award) ทั้งเครื่องแบบทหาร ในวันที่ 21 พฤศจิกายน 2019 เซอร์ไพรส์! พัคฮยองชิก ขึ้นรับรางวัลด้วยชุดเครื่องแบบทหาร ในงานประกาศรางวัล Blue Dragon Film Awards
=== 2019 - 2021: เข้ากรมฯ รับใช้ชาติ ===
ฮยองชิก ตัดสินใจเลือกสมัครเข้ารับการเกณฑ์ทหารในหน่วยสารวัตรทหาร (Military Police Department) กองบัญชาการป้องกันเมืองหลวง (Capital Defense Command: CDC) หรือเรียกสั้นๆว่า "ซูบังซา" 수방사 (Su Bang Sa) เนื่องจากเมื่อครั้งถ่ายทำรายการเรียลเมน (Real Men) เขาเคยเข้ารับการฝึกในหน่วยดังกล่าว และทำได้ดีจนได้รับฉายา "สไนเปอร์ พัค" (Sniper Park) เพิ่มเติมจากการเป็น "ทหารน้อย" ฮยองชิกผ่านการทดสอบข้อเขียน และการสอบสัมภาษณ์รอบแรกในเดือน มีนาคม 2019 เข้ารับการทดสอบสมรรถภาพร่างกาย ในวันที่ 9 เมษายน 2019 และได้รับการตอบรับเข้าให้ประจำในหน่วยดังกล่าวในวันที่ 26 เมษายน 2019 มีกำหนดเข้าประจำการในวันที่ 10 มิถุนายน 2019 และมีกำหนดการปลดประจำการในวันที่ 4 มกราคม 2021 단독박형식 6월10일 군입대 확정 “수방사 헌병대 합격” Hyung Sik Confirms Military Enlistment Date Park Hyungsik's enlistment date confirmed.
ฮยองชิกเดินทางไปรายงานตัวเข้ารับการเกณฑ์ทหารที่ ศูนย์ฝึกทหารนนซาน (Nonsan Army Training Center) จังหวัดชุงช็องใต้ ในวันที่ 10 มิถุนายน 2019 เวลา 14.00 น. ตามเวลาเกาหลีใต้ โดยจะเข้ารับการฝึกพื้นฐานที่ศูนย์แห่งนี้เป็นเวลา 5 สัปดาห์Watch: Park Hyung Sik Enlists In The Military พัคฮยองชิก เดินทางไปรายงานตัวเข้ากรมรับใช้ชาติแล้ววันนี้
วันที่ 2 กรกฎาคม 2019 มีการอัปเดตภาพหมู่ของทหารเกณฑ์ใหม่ผ่านทางเว็บไซต์ทางการ ซึ่งในภาพปรากฏฮยองชิกในเครื่องแบบทหารประดับเครื่องหมายประจำตำแหน่งหัวหน้าหมู่ และหัวหน้ากองร้อย เป็นภาพแรกจากกรมทหารหลังจากเขาเข้าประจำการ Find My Child : Korea Army Training Center Hyung Sik Trainee 113, besides being the squad leader,분대장 (green mark on his shoulders), he is also the company leader, 중대장 (blue ribbon on his chest) soldier has become a Company commander
ในพิธีสำเร็จการฝึกขั้นพื้นฐาน ณ ศูนย์ฯนนซาน วันที่ 16 กรกฎาคม 2019 เวลา 11.00 น. ฮยองชิกได้รับเหรียญและเกียรติบัตร"ยกย่องถึงการเป็นทหารที่ประพฤติดี และมีทัศนคติที่ดีตลอดการฝึกพื้นฐาน" ซึ่งเขาได้รับวันหยุดพิเศษ 3 วัน 2 คืนเป็นรางวัล พัคฮยองชิก เสร็จสิ้นการฝึกทหารขั้นพื้นฐาน พร้อมได้รับการชื่นชมจากการประพฤติตัวดี Hyung Sik Completes Basic Training And Receives Commendation For Exemplary Conduct จากนั้นฮยองชิกเข้ารับการเตรียมพื้นฐานสำหรับหน่วยพิเศษ อีก 3 สัปดาห์ ณ Army General Administration School เขตย็องดง จังหวัดชุงช็องเหนือ단독박형식, 훈련소 수료식서 표창 수상 "역시 진짜 사나이!" โดยสำเร็จการฝึกหน่วยพิเศษ (SDT: Special Duty Team) ในวันที่ 8 สิงหาคม 2019 ด้วยผลคะแนนสูงเป็นลำดับ 2 ของหน่วย Park Hyungsik placed 2nd from Army's SDT.특수임무대 2등은 박형식 ก่อนจะเข้าประจำการที่จังหวัดคังว็อน (ประเทศเกาหลีใต้)|จังหวัดคังว็อน จังหวัดชุงช็องเหนือ และโซล ในเวลาต่อมา ในวันที่ 1 กันยายน 2019 ฮยองชิกได้เลื่อนยศขึ้นเป็น "สิบตรี" (Private First Class) เป็นการปรับยศและเงินเดือนครั้งแรก Private Park Hyungsik will be promoted to 'Private First Class' this Sept 1 2019. และในเดือน มกราคม 2020 ฮยองชิกได้เลื่อนยศขึ้นเป็น "สิบโท" (Corporal) ก่อนกำหนดการ 1 เดือน เป็นรางวัลจากการผลคะแนนยอดเยี่ยม พัค ฮยองชิก ได้เลื่อนยศเป็น สิบโท ก่อนกำหนด 1 เดือน และเลื่อนขึ้นเป็น "สิบเอก" (Sergeant) ในเดือนกรกฎาคม 2020
ด้วยสถานการณ์ COVID-19 ที่รุนแรงขึ้นในเกาหลีใต้ ทำให้ทางการประกาศให้ทหารที่อยู่ระหว่างใช้วันหยุดสุดท้ายก่อนปลดประจำการ ไม่ต้องกลับเข้ากรมหลังครบวันหยุด ฮยองชิกซึ่งอยู่ในระหว่างใช้วันหยุดนั้นจึงถือว่าได้ปลดประจำการโดยปริยายตั้งแต่วันที่ 26 พฤศจิกายน 2020 แต่ยังคงสถานะความเป็นทหารจนครบวันปลดประจำการเดิม
=== 2021: คืนจอ แฮปพิเนส|Happiness & สังกัดใหม่ ===
หลังปลดประจำการในเดือน มกราคม 2021 ฮยองชิกเลือกคัมแบค ด้วยบทสายสืบคดีอาชญากรรม "จอง อี-ฮยอน" (Jung Yi-hyun) กับซีรีส์แนวระทึกขวัญ "แฮปพิเนส" (Happiness) ออกอากาศทางช่อง ทีวีเอ็น|tvN ในวันที่ 5 พฤศจิกายน 2021 ซีรีส์ได้รับกระแสตอบรับที่ดี มียอดเข้าชมเป็นอันดับ 1 ใน 23 ประเทศที่เข้าฉาย ทำได้กว่า 10 ล้านวิวภายใน 7 วันจากแพลตฟอร์ม Netflix และติด TOP10 ซีรีส์ยอดนิยมของ Netflix ถึง 61 วัน
วันที่ 12 ตุลาคม 2021 UAA คอนเฟิร์มว่า ฮยองชิกซึ่งหมดสัญญากับ UAA ไปเมื่อวันที่ 30 กันยายน 2021 ได้จัดตั้งสังกัดใหม่ของตัวเอง P&Studio ร่วมกับผู้จัดการส่วนตัว ซึ่งอยู่กับเขามาโดยตลอดตั้งแต่สมัยเป็น ZE:A และแม้ P&Studio จะแยกเป็นอิสระจาก UAA แต่ยังคงมีความสนับสนุนกันของทั้ง 2 สังกัด การแยกสังกัดออกมาเป็นการทำเพื่อสนับสนุนกิจกรรมที่หลากหลายของนักแสดง โดย UAA ยังเป็นผู้ลงทุนหลักในสังกัดใหม่นี้
ช่วงปลายปี ในเดือนพฤศจิกายน 2021 - ธันวาคม 2021 ฮยองชิกถ่ายทำละคร 2 เรื่อง ซาวด์แทร็กนัมเบอร์วัน|Soundtrack#1 และ Youth, Climb the Barrier ควบคู่กับไป
=== 2022: ซาวด์แทร็กนัมเบอร์วัน|Soundtrack#1 & ถ่ายทำ Our Blooming Youth ===
ฮยองชิก รับบทช่างภาพดาวรุ่ง "ฮัน ซอน-อู" (Han Sun-woo) ในละครสั้น 4 ตอนจบ ซาวด์แทร็กนัมเบอร์วัน|Soundtrack#1 ซึ่งถ่ายทำเสร็จสิ้นไปในเดือนธันวาคม 2021 ออกอากาศทางช่อง ดิสนีย์+ ในวันที่ 23 มีนาคม 2022 เวลา 14.00 น.
ปี 2022 นี้ ฮยองชิกยังคงถ่ายทำละครพีเรียด วัยเยาว์ที่ผลิบาน|Our Blooming Youth (Youth, Climb the Barrier) อย่างต่อเนื่อง โดยในเรื่องนี้เขารับบทเป็น "อี ฮวาน"(Lee Hwan) องค์ชายรัชทายาท เดิมซีรีส์เรื่องนี้ได้รับการวางให้เป็นผลงานคัมแบคหลังปลดประจำการของฮยองชิก แต่ได้เลื่อนกำหนดการถ่ายทำจากต้นปี 2021 มาเป็นเดือน พฤศจิกายน 2021 แทน และเสร็จสิ้นการถ่ายทำปลายเดือน กันยายน 2022
ฮยองชิกเข้าร่วมรายการสปินออฟเรียลลิตี้ท่องเที่ยว IN THE SOOP : Friendcation กับเพื่อนๆ Wooga squad แม้จะไม่สามารถอยู่ร่วมได้ตลอดรายการ ด้วยตารางงานที่ค่อนข้างแน่นของเขาก็ตาม รายการออกอากาศตอนแรกวันที่ 22 กรกฎาคม 2022 ทาง JTBC และ Disney+
=== 2023: วัยเยาว์ที่ผลิบาน|Our Blooming Youth & Sikcret Time Fan Meeting ===
วัยเยาว์ที่ผลิบาน (Our Blooming Youth) ซึ่งใช้เวลาถ่ายทำยาวนานกว่า 11 เดือน มีกำหนดออกอากาศทางช่อง tvN ในวันที่ 6 กุมภาพันธ์ 2023 ในส่วนของประเทศไทยสามารถรับชมได้ทาง Prime Video
ฮยองชิกคอนเฟิร์มรับละครแนวการแพทย์เรื่องใหม่ หัวใจหมอไม่มอดไหม้|Doctor Slump คู่กับ พัก ชิน-ฮเย|พัค ชิน-ฮเย เริ่มอ่านบทและเปิดกล้องถ่ายทำในเดือนมีนาคม 2023 และมีกำหนดออกอากาศ ในปี 2024
ช่วงปลายปี 2023 นี้ ฮยองชิกเตรียมจัดงานแฟนมีตติ้ง "Park Hyung Sik Asia Tour Fan Meeting "Sikcret Time"" ในหลายประเทศ เนื่องในโอกาสเดบิวต์ครบรอบ 13 ปี โดยจะเริ่มที่ ฮ่องกง เป็นที่แรก ในวันที่ 16 กันยายน 2023 และที่ โซล|โซล เกาหลีใต้ ในวันที่ 26 พฤศจิกายน 2023 ซึ่งบัตรขายหมดภายในเวลาอันรวดเร็ว
=== 2024: หัวใจหมอไม่มอดไหม้|Doctor Slump & Sikcret Time Fan Meeting ===
หัวใจหมอไม่มอดไหม้ (Doctor Slump) ออกอากาศในวันที่ 27 มกราคม 2567 ทางช่อง JTBC และสามารถรับชมทางดิจิตอลได้ทาง เน็ตฟลิกซ์|Netflix ซึ่งได้รับกระแสตอบรับดีมาก ติดอันดับซีรีส์ยอดนิยมอันดับ 1 ในหลายประเทศ ตั้งแต่สัปดาห์แรกที่เข้าฉาย รวมถึงประเทศไทยด้วย OTT ranking site today, Doctor Slump ranked first in 11 countries Netflix's
ช่วงต้นปี 2024 ฮยองชิกยังคงโปรโมต หัวใจหมอไม่มอดไหม้|Doctor Slump ควบคู่ไปกับการจัด Sikcret Time Fan Meeting ในหลายประเทศ อาทิ อินโดนีเซีย, ฟิลิปปินส์ และเสร็จสิ้น Asia Tour ที่ ประเทศญี่ปุ่น เป็นประเทศสุดท้าย ในวันที่ 10 มีนาคม 2024
ในเดือน มีนาคม 2024 ฮยองชิก ตัดสินใจเซ็นสัญญากับ Warner Music Korea เพื่อให้ดูแลกิจกรรมของเขาเฉพาะในประเทศประเทศญี่ปุ่น|ญี่ปุ่น
ช่วงปลายเดือนมีนาคม 2024 มีข่าวว่า ฮยองชิก คอนเฟิร์มรับบทนำในละครเรื่อง Treasure Island ซึ่งมีคิวเปิดกล้องถ่ายทำ ในเดือนมิถุนายน 2024
== ผลงานเพลง (เดี่ยว) ==
=== ขับร้อง ===
=== โปรดิวซ์ ===
| class="wikitable" style="text-align:center"
! rowspan="2" |ปี
! rowspan="2" |อัลบั้ม
! rowspan="2" |เพลง
! colspan="2" |ดนตรี
! colspan="2" |เรียบเรียง
|-
!เครดิต
!ร่วมกับ
!เครดิต
!ร่วมกับ
|-
|2014
|"First Homme"
|"One"
|
|e.one
|
|
|
== ผลงานการแสดง ==
=== ภาพยนตร์ ===
| class="wikitable sortable"
!ปี
!ชื่อเรื่อง
!ชื่อตัวละคร
!บทบาท
!หมายเหตุ
!อ้างอิง
|-
|2011
|"โรนิน ป๊อป"
"Ronin Pop"
|คิน
Kin
|ตัวละครหลัก
Main Cast
|
|Ronin Pop (2011)
|-
|2013
|"จัสติน อัศวินวัยเกรียน"
"Justin and the Knights of Valour"
|จัสติน
Justin
|พากย์เสียงภาษาเกาหลี
Korean dub, voice only
|แอนิเมชั่น
Animation
|
|-
| rowspan="2" |2017
|"โทรลล์ส"
"Trolls"
|แบรนช์
Branch
|พากย์เสียงภาษาเกาหลี
Korean dub, voice only
|แอนิเมชั่น
Animation
|
|-
|"ทูไลตส์: ริลูมิโน"
"Two Lights: Relúmĭno"
|ซอ อิน-ซู
Seo In-Soo
|ตัวละครเอก
Leading Role
|ภาพยนตร์สั้น
Short film
|
|-
|2019
|8 คนพิพากษา|"8 คนพิพากษา"
"Juror 8"
|ควอน นัม-อู
Kwon Nam-woo
|ตัวละครเอก
Leading Role
|First Commercial Film
Indy Film
|THE JURORS Is in Session with MOON So-ri and PARK Hyung-sik
|
=== ละครโทรทัศน์ ===
| class="wikitable sortable"
!ปี
! style="width:12em;" |ชื่อเรื่อง
!ช่อง
!ตัวละคร
!หมายเหตุ
!อ้างอิง
|-
| rowspan="3" |2010
|วุ่นนักรักอัยการ
"Prosecutor Princess"
|SBS
|Club man
|รับเชิญ (ตอนที่ 2)
|
|-
|"All About Marriage"
|KBS2
|Trainee
|รับเชิญ (ตอนที่ 18)
|
|-
|"Gloria"
|Munhwa Broadcasting Corporation|MBC
|Trainee
|รับเชิญ (ตอนที่ 11 & 14)
|
|-
| rowspan="3" |2012
|"I Remember You"
| rowspan="2" |SBS
|แท-ซอง
Tae-sung
|ละครพิเศษ 2 ตอนจบ
Drama special
|
|-
|"Dummy Mommy"
|โอ ซู-ฮยอน
Oh Soo-hyun
|
|ZE:A’s Park Hyung Shik Cast for Drama “Dummy Mommy”
|-
|สะใภ้จอมแสบ
"My Husband Got a Family"
| rowspan="2" |KBS2
|Popular idol group member
|รับเชิญ (ตอนที่ 39)
|
|-
| rowspan="3" |2013
|ซิริอุส
"Sirius"
|โด อึน-ชาง / โด ชิน-อู (วัยรุ่น)
Young Do Eun-chang / Do Shin-woo
|ละครพิเศษ 4 ตอนจบ
Drama special
|Korean drama of the week "Drama Special - Sirius"
|-
|ลิขิตรักข้ามเวลา
"Nine: Nine Time Travels"
|tvN
|พัค ซอน-อู (วัยรุ่น)
Young Park Sun-woo
|
|
|-
|หยุดหัวใจ นายไฮโซ
"The Heirs"
|SBS
|โจ มยอง-ซู
Jo Myung-soo
|
|
|-
|2014
|ครอบครัวจอมวุ่น บ้านอุ่นไอรัก
"What's With This Family"
|KBS2
|ชา ดัล-บง
Cha Dal-bong
|
|
|-
| rowspan="3" |2015
|กูแฮรา แก๊งป่วนก๊วนดนตรี
"Persevere, Goo Hae-ra"
|Mnet
|นักเรียน ชา ดัล-บง
Student Cha Dal-bong
|รับเชิญ (ตอนที่ 1)
|Park Hyung Sik to Cameo in First Episode of “Perseverance Goo Hae Ra” to Support Henry
|-
|สังคมไฮโซ
"High Society"
|SBS
|ยู ชาง-ซู
Yoo Chang-soo
|
|
|-
|รักสุดใจ ยัยลูกเป็ดขี้เหร่
"She Was Pretty"
|Munhwa Broadcasting Corporation|MBC
|ตัวเอง
Himself
|รับเชิญ (ตอนที่ 9)
|"She Was Pretty"
|-
|2016
|ฮวารัง อัศวินพิทักษ์ชิลลา
"Hwarang: The Poet Warrior Youth"
|KBS2
|คิม จี-ดวี / ซัม เมก-จง / พระเจ้าจินฮึงแห่งซิลลา|พระราชาจินฮึง
Kim Ji-dwi / Sam Maek-jong / King Jinheung
|
|
|-
|2017
|สาวน้อยจอมพลัง โดบงซุน
"Strong Woman Do Bong-soon"
|เจทีบีซี|JTBC
|อัน มิน-ฮยอก
Ahn Min-hyuk
|
|
|-
|2018
|สูท คู่ป่วนทนายจอมกวน
"Suits"
|KBS2
|โก ยอน-อู
Go Yeon-woo
|
|
|-
|2021
|แฮปพิเนส
"Happiness"
|ทีวีเอ็น|tvN
|จอง อี-ฮยอน
Jung Yi-hyun
|
|
|-
|2022
|ซาวด์แทร็กนัมเบอร์วัน
"Soundtrack #1"
|ดิสนีย์+|Disney+
|ฮัน ซอน-อู
Han Sun-woo
|Music Drama
4 ตอนจบ
|
|-
| rowspan="2" |2023
|วัยเยาว์ที่ผลิบาน
"Our Blooming Youth"
|ทีวีเอ็น|tvN
|องค์ชายรัชทายาท อี ฮวาน
Crown Prince Lee Hwan
|
|
|-
|สาวน้อยจอมพลัง คังนัมซุน
"Strong Girl Nam-soon"
|เจทีบีซี|JTBC
|อัน มิน-ฮยอก
Ahn Min-hyuk
|รับเชิญ (ตอนที่ 3)
|
|-
|2024
|หัวใจหมอไม่มอดไหม้
"Doctor Slump"
|เจทีบีซี|JTBC
|ยอ จอง-อู
Yeo Jung-woo
|
|
|-
|TBA
|"Treasure Island"
|SBS
|ซอ ดง-จู
Seo Dong-joo
|
|
|
=== รายการวาไรตี้ ===
| class="wikitable sortable"
!ปี
!รายการ
!ช่อง
!บทบาท
!ตอน
!อ้างอิง
|-
| rowspan="1" |2012
|โรแมนติกไอดอล ซีซั่น 1
"The Romantic & Idol" : 1st season
|tvN
| rowspan="3" |Cast member
|ตอนที่ 1 - 8
|
|-
|2013-2014
|เรียลเมน ซีซั่น 1
"Real Men" : 1st season
|Munhwa Broadcasting Corporation|MBC
|ตอนที่ 9 - 68,
ตอนพิเศษที่ 86 - 87
|
|-
| rowspan="2" |2015
|ลอว์ออฟเดอะจังเกิล ตอน อินโดจีน
"Law of the Jungle: Indochina"
|SBS
|อินโดจีน
ตอนที่ 158 - 162
|
|-
|สามมื้อต่อวัน ตอน หมู่บ้านชาวประมง 2
"Three Meals a Day: Fishing Village 2"
|tvN
| Guest
|หมู่บ้านชาวประมง 2
ตอนที่ 1 - 3
|Park Hyung Sik Gets Pranked By Cha Seung Won and Yoo Hae Jin on “Three Meals a Day”
|-
|2022
|"In the Soop: Friendcation"
|JTBC
Disney+
|Cast member
|ตอนที่ 2 - 4
|
|
=== ละครเวที (Musical) ===
| class="wikitable sortable"
!ปี
!ชื่อเรื่อง
!บทบาท
!อ้างอิง
|-
|2011
|"Temptation of Wolves|"Temptation of Wolves"
|Ban Hae-won
| style="font-size: 85%;" |
|-
| rowspan="2" |2013
|"Gwanghwamun Love Song"
|Ji-yong
|
|-
| rowspan="2" |"Bonnie & Clyde"
| rowspan="2" |Clyde Barrow
| style="font-size: 85%;" |
|-
|2014
|
|-
|2013 -
2014
| rowspan="2" |"The Three Musketeers"
| rowspan="2" |D'Artagnan
| rowspan="2" |
|-
|2016
|-
|2018 -
2019
|จักรพรรดินีเอลิซาเบธแห่งออสเตรีย|"Elisabeth"
|Der Tod
|
|
=== มิวสิควีดีโอ ===
| class="wikitable sortable"
!ปี
!เพลง
!ศิลปิน
!หมายเหตุ
|-
|2009
|"Date"
|จิวเวลรี เอส
Jewelry S
|ZE:A in Jewelry S Date MV
|-
|2013
|"Hot & Cold"
|จิวเวลรี
Jewelry
|Jewelry Stalks ZE:A’s Hyung Sik in “Hot & Cold” MV Jewelry is back with "Hot & Cold" MV starring ZE:A's Hyungsik
|-
|2014
|"Tomorrow Will Come"
|พัก ฮย็อง-ชิก
Park Hyung-sik|Park Hyung-sik
|เพลงประกอบละครเวที บอนนีและไคลด์
"Bonnie & Clyde The Musical OST"
|-
|2015
|"Someday"
|วอยซ์ออฟโซล
V.O.S.
|Hyungsik cries for V.O.S' 'Someday' teaser sheds tears in MV for vocal group V.O.S' comeback with 'Someday'
|-
|2017
|"I'll Be Here"
|พัก ฮย็อง-ชิก
Park Hyung-sik|Park Hyung-sik
|เพลงประกอบละคร ฮวารัง
"Hwarang: The Poet Warrior Youth OST"
|-
|2021
|"Gyopo Hairstyle"
|พีคบอย
Peakboy
|
|
== แฟนมีตติ้ง (Fan Meeting) ==
| class="wikitable"
!ปี
!วันที่
!ชื่องาน
!สถานที่จัดงาน
!หมายเหตุ
|-
| rowspan="2" |2015
|25 เมษายน 2015
|What Happens To My Family Japan Fan MeetingHyungsik and Seo Kang Jun wrap up a successful Japanese fan meeting for 'What's With This Family'
|Tokyo International Forum, โตเกียว ญี่ปุ่น
|ร่วมกับ ซอ คัง-จุน
|-
|12 ตุลาคม 2015
|Park Hyung Sik Japan Fan Meeting 2015 Park Hyung-sik's fan service in Japan
|Japan Education Center, โตเกียว ญี่ปุ่น
|แฟนมีตติ้งเดี่ยวครั้งแรก
|-
| rowspan="6" |2017
|29 เมษายน 2017
|Strong Woman Do Bong Soon Meet & Greet in SingaporeHere’s How You Can Meet Park Bo-young & Park Hyung-sik
|Plaza Singapura, สิงคโปร์
|ร่วมกับ พัค โบ-ยอง
|-
|2 กรกฎาคม 2017
|Summer Day, Our First Step
|Blue Square Samsung Card Hall, โซล ประเทศเกาหลีใต้|เกาหลีใต้
|แฟนมีตติ้งเดี่ยวครั้งแรกในเกาหลี
|-
|30 กรกฎาคม 2017
|Our Summer Day in Taipei
|ATT SHOW BOX, ไทเป ประเทศไต้หวัน|ไต้หวัน
|
|-
|6 สิงหาคม 2017
|2017 Park Hyung Sik First Love in Bangkok
|เมืองไทย GMM Live House, กรุงเทพมหานคร|กรุงเทพ ประเทศไทย|ไทย
|
|-
|29 สิงหาคม 2017
|2017 Park Hyung Sik Fan Meeting in Japan
|Nakano Zero Hall, โตเกียว ประเทศญี่ปุ่น|ญี่ปุ่น
|
|-
|11 พฤศจิกายน 2017
|2017 Park Hyung Sik First Love in Manila
|Kia Theatre, มะนิลา ประเทศฟิลิปปินส์|ฟิลิปปินส์
|
|-
|2018
|2 กุมภาพันธ์ 2018
|2018 Park Hyung Sik First Love in Hong Kong
|Music Zone (KITEC), เกาลูน ฮ่องกง
|
|-
|2019
|16 กุมภาพันธ์ 2019
17 กุมภาพันธ์ 2019
|Park Hyung Sik Fun Meet Park Hyung Sik To Keep Filipino Fans Company This Valentine’s With “Fun Meet”
Park Hyung Sik Meet & Greet Park Hyung Sik Meet & Greet
|SM Mall Of Asia - Arena
Trinoma Activity Center , มะนิลา ประเทศฟิลิปปินส์|ฟิลิปปินส์
SM Mall Of Asia - Music Hall
|
|-
| rowspan="2" |2023
|16 กันยายน 2023
|Sikcret Time in Hong Kong
|Rotunda Hall 3 (KITEC), เกาลูน ฮ่องกง
|
|-
|26 พฤศจิกายน 2023
|SIKcret time in Seoul
|YES24 LIVE HALL, โซล ประเทศเกาหลีใต้|เกาหลีใต้
|
|-
| rowspan="3" |2024
|27 มกราคม 2024
|Sikcret Time in Jakarta
|Tennis Indoor Senayan, จาการ์ตา|จาการ์ต้า ประเทศอินโดนีเซีย|อินโดนีเซีย
|
|-
|17 กุมภาพันธ์ 2024
|Sikcret Time in Manila
|Smart Araneta Coliseum, มะนิลา ประเทศฟิลิปปินส์|ฟิลิปปินส์
|
|-
|10 มีนาคม 2024
|Sikcret Time in Tokyo
14.00 น. (Newly add) / 19.00 น.
|NHK Hall, โตเกียว|โตเกียว ญี่ปุ่น
|*เพิ่มรอบ 14.00 น.
|
== รางวัลที่ได้รับ และเสนอชื่อเข้าชิง ==
| class="wikitable"
!ปี
!รางวัล
!ประเภทรางวัล
!ผลงาน
!ผลการเข้าชิง
!อ้างอิง
|-
|2013
|13th MBC Entertainment Awards
|ดาวรุ่งชายยอดเยี่ยมในรายการวาไรตี้
Best Male Newcomer in a Variety Show
|"Real Men"
|
|The Winners of 2013 MBC Entertainment Awards
|-
| rowspan="5" |2014
|3rd APAN Star Awards
|นักแสดงดาวรุ่งชายยอดเยี่ยม
Best New Actor
|"What's With This Family"
|
|
|-
|14th MBC Entertainment Awards
|นักแสดงชายยอดเยี่ยมในรายการวาไรตี้
Male Excellence Award in a Variety Show
|"Real Men"
|
|
|-
| rowspan="3" |28th KBS Drama Awards
|นักแสดงดาวรุ่งชายยอดเยี่ยม
Best New Actor
| rowspan="4" |"What's With This Family"
|
|The Winners of the 2014 KBS Drama Awards
|-
|นักแสดงคู่ยอดเยี่ยม (ร่วมกับ นัม จี-ฮยอน)
Best Couple Award with Nam Ji-hyun
|
|The Winners of the 2014 KBS Drama Awards
|-
|นักแสดงชายยอดนิยม
Popularity Actor Award
|
|
|-
| rowspan="5" |2015
|51st Baeksang Arts Awards
|นักแสดงดาวรุ่งชายยอดเยี่ยม
Best New Actor (TV)
|
|
|-
|10th A-Awards
(Arena Homme+ and Mont Blanc Korea)
|Contemporary (Mont Blanc Homme) Award
|N/A
|
|ユ・アイン＆ZE:A ヒョンシクら「A-Awards」授賞式に出席“眩しいスーツ姿” of the 10th (2015) A-Awards
|-
| rowspan="3" |23rd SBS Drama Awards
|นักแสดงชายดีเด่น
Excellence Award, Actor in a Miniseries
| rowspan="3" |"High Society"
|
|WINNERS' LIST - 2015 SBS ENTERTAINMENT AWARDS & 2015 SBS DRAMA AWARDS
|-
|นักแสดงคู่ยอดเยี่ยม (ร่วมกับ อิม จี-ยอน)
Best Couple Award with Lim Ji-yeon
|
|
|-
|นักแสดงหน้าใหม่
New Star Awards
|
|2015 SBS Drama Awards (Winners List)
|-
| rowspan="3" |2017
|1st The Seoul Awards
|นักแสดงชายยอดนิยม
Popularity Award, Actor
| rowspan="2" |"Strong Girl Bong-soon"
|
|Winners Of The Seoul Awards Park Hyung Sik, Im Siwan, YoonA, And Kim Sejeong Win Popularity Awards At The Seoul Awards
|-
|2nd Asia Artist Awards
|นักแสดงชายยอดนิยม
Popularity Award, Actor
|
|
|-
|31st KBS Drama Awards
|ขวัญใจชาวเน็ต (รางวัลเนติเซ่น)
Netizen Award
|"Hwarang: The Poet Warrior Youth"
|
|
|-
| rowspan="5" |2018
| rowspan="2" |13th Annual Soompi Awards
|นักแสดงคู่ยอดเยี่ยม (ร่วมกับ พัค โบ-ยอง)
Best Couple Award with Park Bo-young
|"Strong Girl Bong-soon"
|
|13th Annual Soompi Awards!
|-
|การแสดงกลุ่มยอดเยี่ยม (ร่วมกับกลุ่มนักแสดงฮวารัง)
Best Acting Ensemble
|"Hwarang: The Poet Warrior Youth"
|
|
|-
|6th APAN Star Awards
|นักแสดงชายดีเด่น
Excellence Award, Actor in a Miniseries
| rowspan="3" |"Suits"
|
|6th APAN Star Awards
|-
| rowspan="2" |32nd KBS Drama Awards
|นักแสดงชายดีเด่น
Excellence Award, Actor in a Miniseries
|
|Winners Of The 2018 KBS Drama Awards
|-
|ขวัญใจชาวเน็ต (รางวัลเนติเซ่น)
Netizen Award
|
|2018 KBS Drama Awards
|-
| rowspan="4" |2019
|13th Daegu International Musical Festival
(DIMF 2019)
|นักแสดงมิวสิคัลหน้าใหม่แห่งปี
New Actor of The Year
|"Elisabeth"
|
| DIMF 올해의 신인상 후보
|-
|39th Korean Association Of Film Critics Awards
|นักแสดงดาวรุ่งชายยอดเยี่ยม
Best New Actor
| rowspan="4" |"Juror 8"
|
|Winners Of 39th Korean Association Of Film Critics Awards
|-
| rowspan="2" |40th Blue Dragon Film Awards
|นักแสดงดาวรุ่งชายยอดเยี่ยม
Best New Actor
|
|Nominees Announced For 40th Blue Dragon Film Awards
|-
|ดาราชายยอดนิยม
Popular Star Award
|
|Park Hyung Sik Didn’t Miss Out On 40th Blue Dragon Film Awards Despite Military Service
|-
|2020
|56th Baeksang Arts Awards
|นักแสดงดาวรุ่งชายยอดเยี่ยม (ภาพยนตร์)
Best New Actor (Film)
|
|พัคฮยองชิก ได้ถูกเสนอชื่อในสาขานักแสดงชายหน้าใหม่ในงาน Baeksang Arts Award ครั้งที่56 จากบทควอนนัมอูในภาพยนตร์ 배심원들 ซึ่งงานประกาศรางวัลจะจัดขึ้นในวันที่ 5 มิถุนายนนี้
|-
|2023
|Asia Top Awards 2023
|นักแสดงชายยอดเยี่ยม
Best Actor
|"Our Blooming Youth"
|
|
|
== อ้างอิง ==
== แหล่งข้อมูลอื่น ==
*
*
Navboxes
|title = รางวัลของพัก ฮย็อง-ชิก
หมวดหมู่:บุคคลที่เกิดในปี พ.ศ. 2534
หมวดหมู่:บุคคลจากยงอิน
หมวดหมู่:นักแสดงชายชาวเกาหลีใต้
หมวดหมู่:ไอดอลชายชาวเกาหลีใต้
หมวดหมู่:นักร้องชายชาวเกาหลีใต้
หมวดหมู่:นักร้องป็อปชายชาวเกาหลีใต้
หมวดหมู่:นักร้องเคป็อป
หมวดหมู่:นายแบบเกาหลีใต้
หมวดหมู่:บุคคลที่ยังมีชีวิตอยู่
หมวดหมู่:ผู้เข้าแข่งขันรายการรันนิ่งแมน
หมวดหมู่:นักแสดงภาพยนตร์ชายชาวเกาหลีใต้